Lyall Brooks

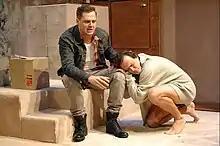
Lyall Brooks "The Pride (2012)"

Since 2009 Brooks has worked with Moody Street Productions on several animations series where he has provided lead characters for Sumo Mouse (2010), Flea-Bitten! (2012) and SheZow (2013), which premiered in the US on The Hub network. He voiced characters for the Galaxy Pop series, "Get Ace".